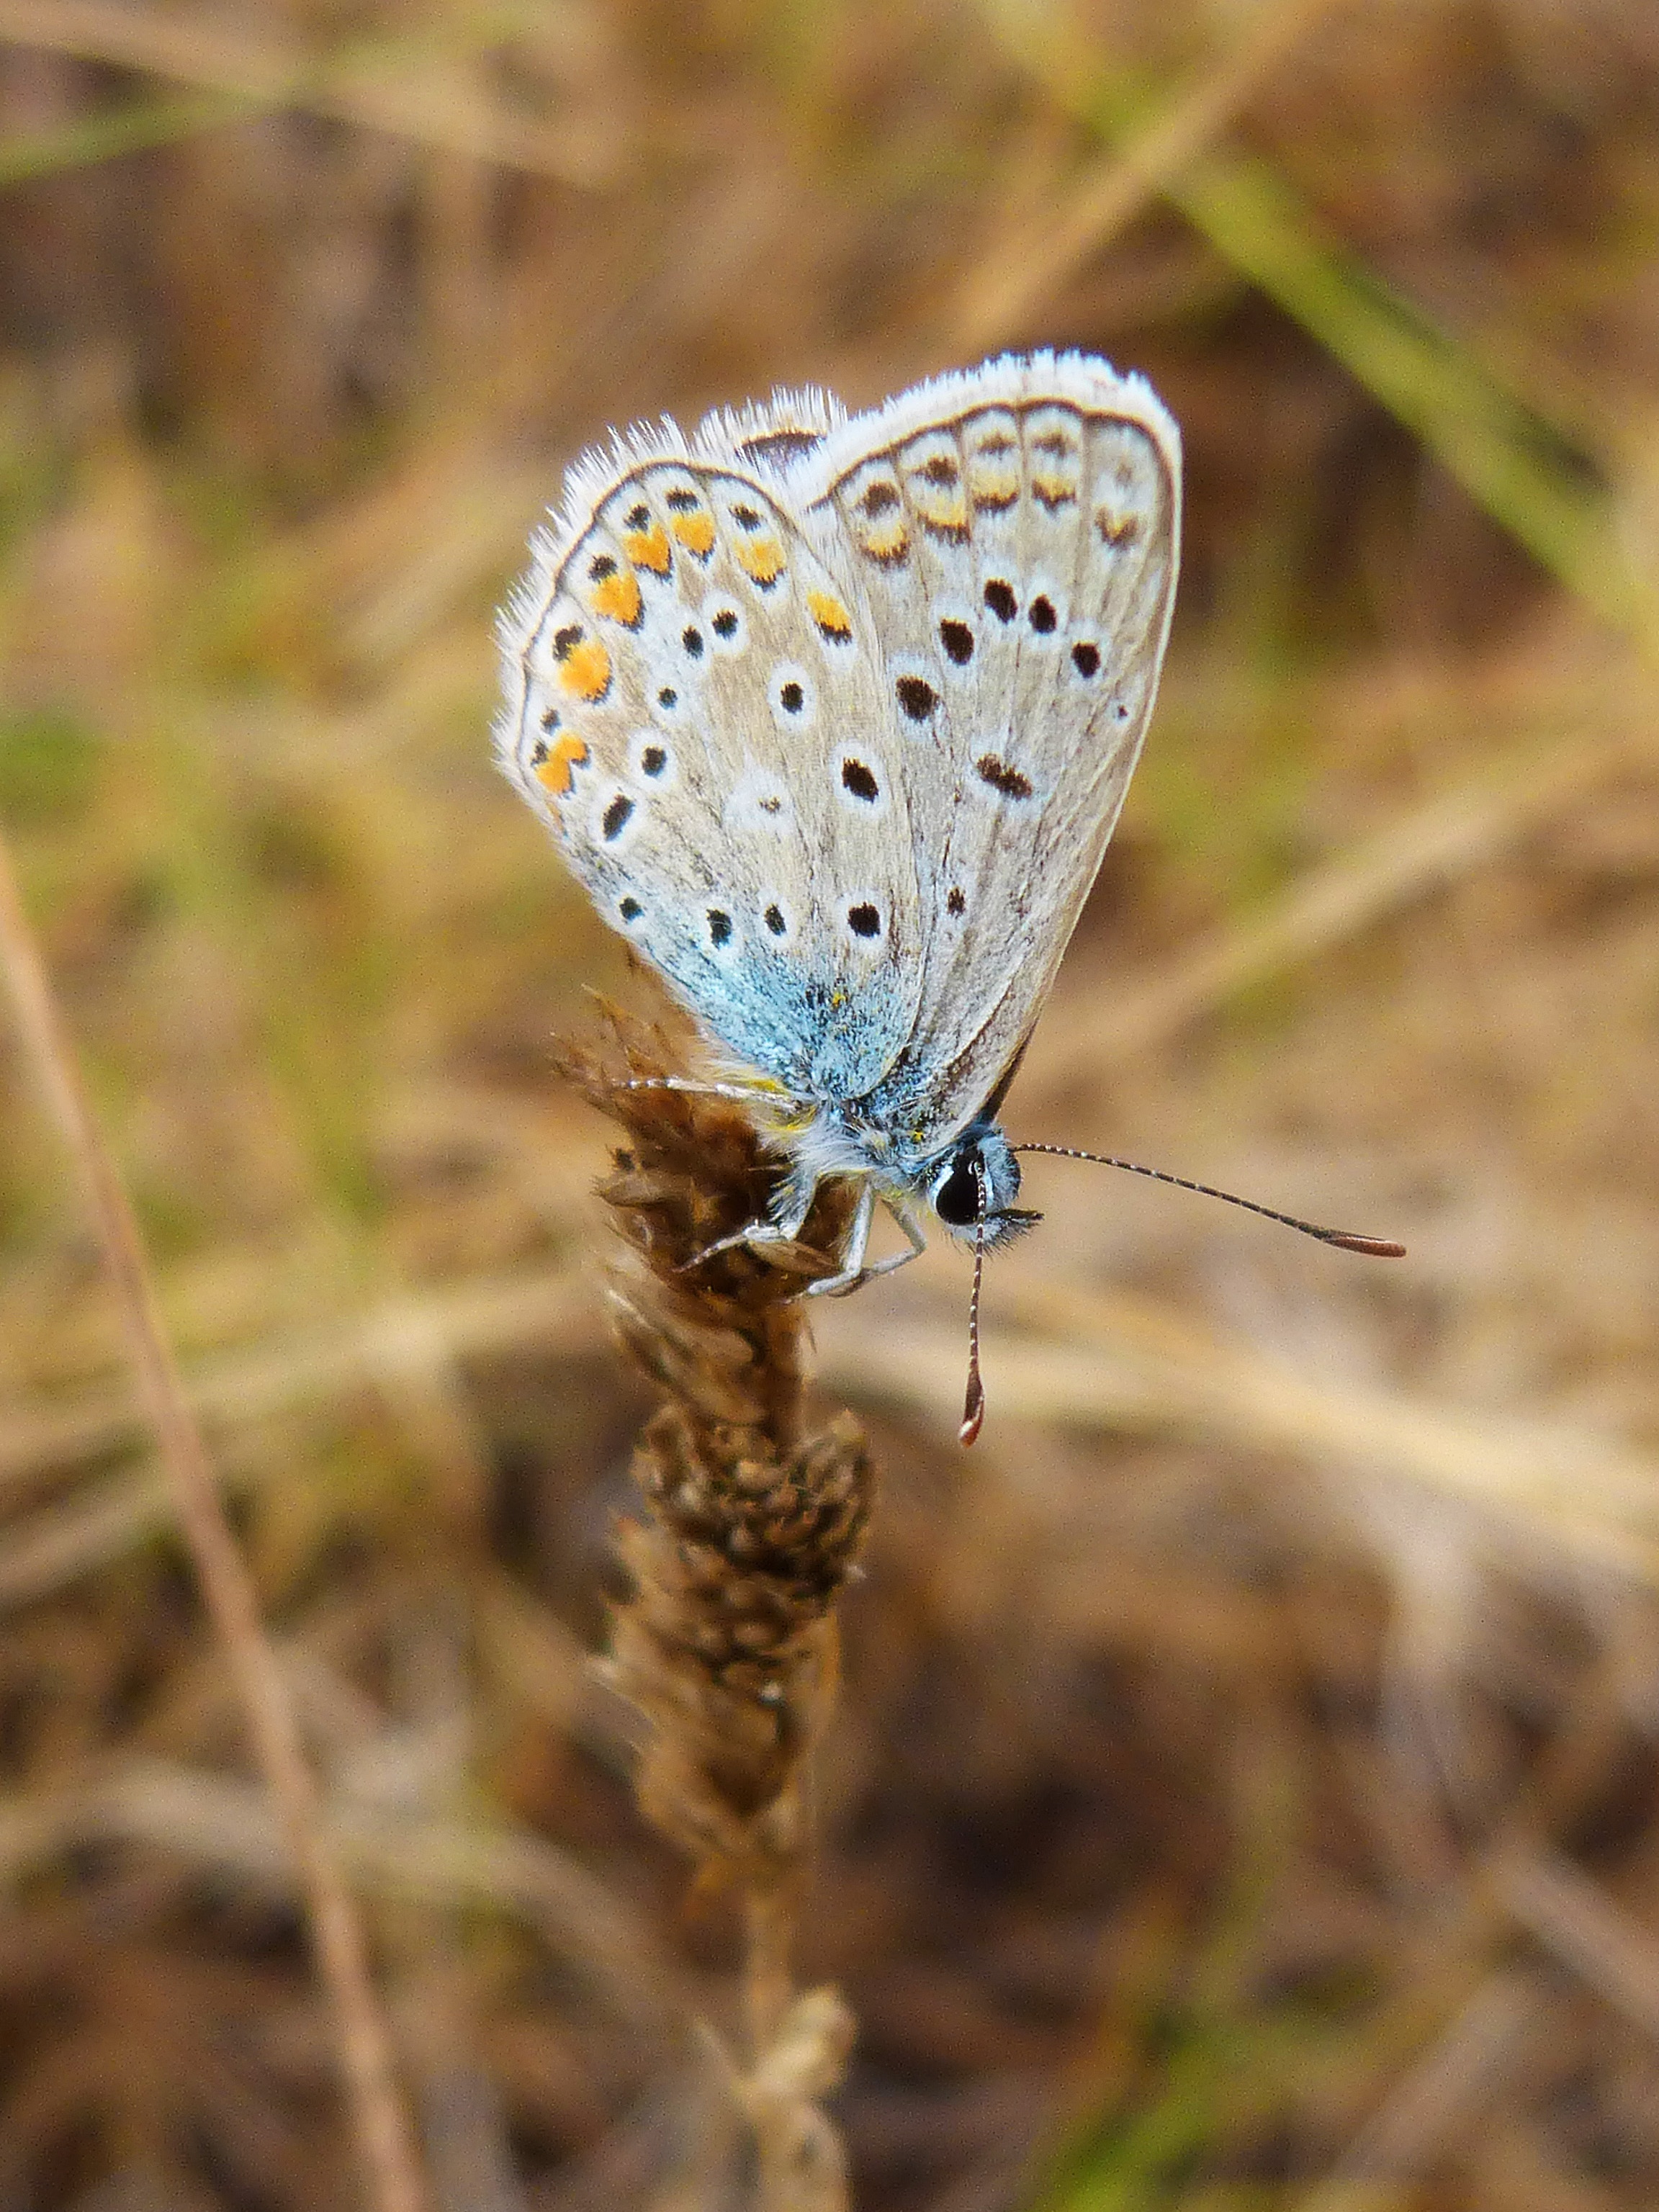
nature, branch, wing, photography, stem, leaf, flower, wildlife, insect, butterfly, flora, fauna, invertebrate, close up, monarch butterfly, beauty, macro photography, arthropod, pollinator, moths and butterflies, lycaenid, colias